List of birds of Madeira

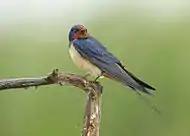
Barn swallow

Shrikes are passerine birds known for their habit of catching other birds and small animals and impaling the uneaten portions of their bodies on thorns. A typical shrike's beak is hooked, like a bird of prey.